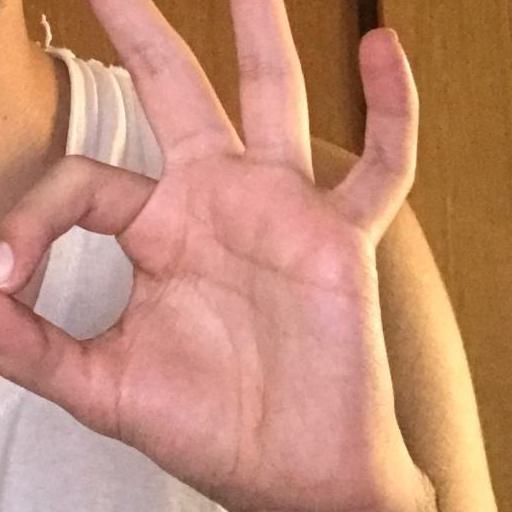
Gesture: ok